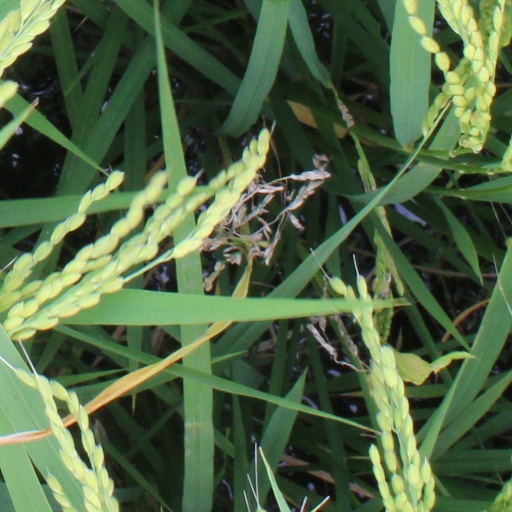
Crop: rice